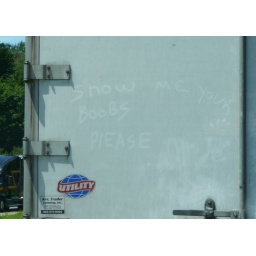
Saw this on the road in Connecticut. I am pretty sure the truck driver was not responsible for the message.